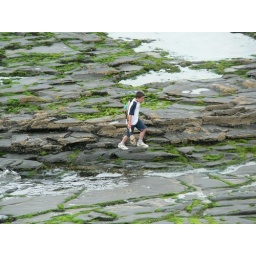
Just a boy on the rocks near the beach